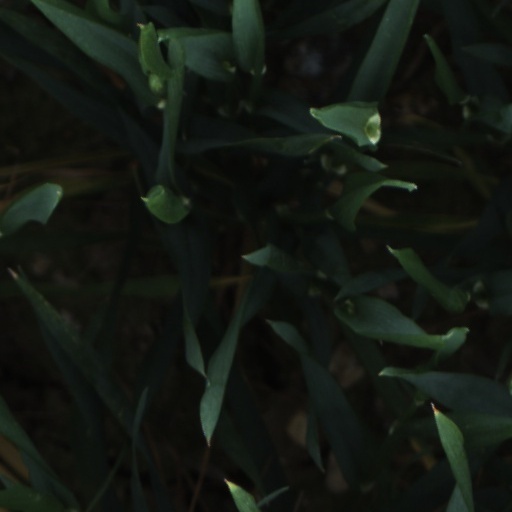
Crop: wheat